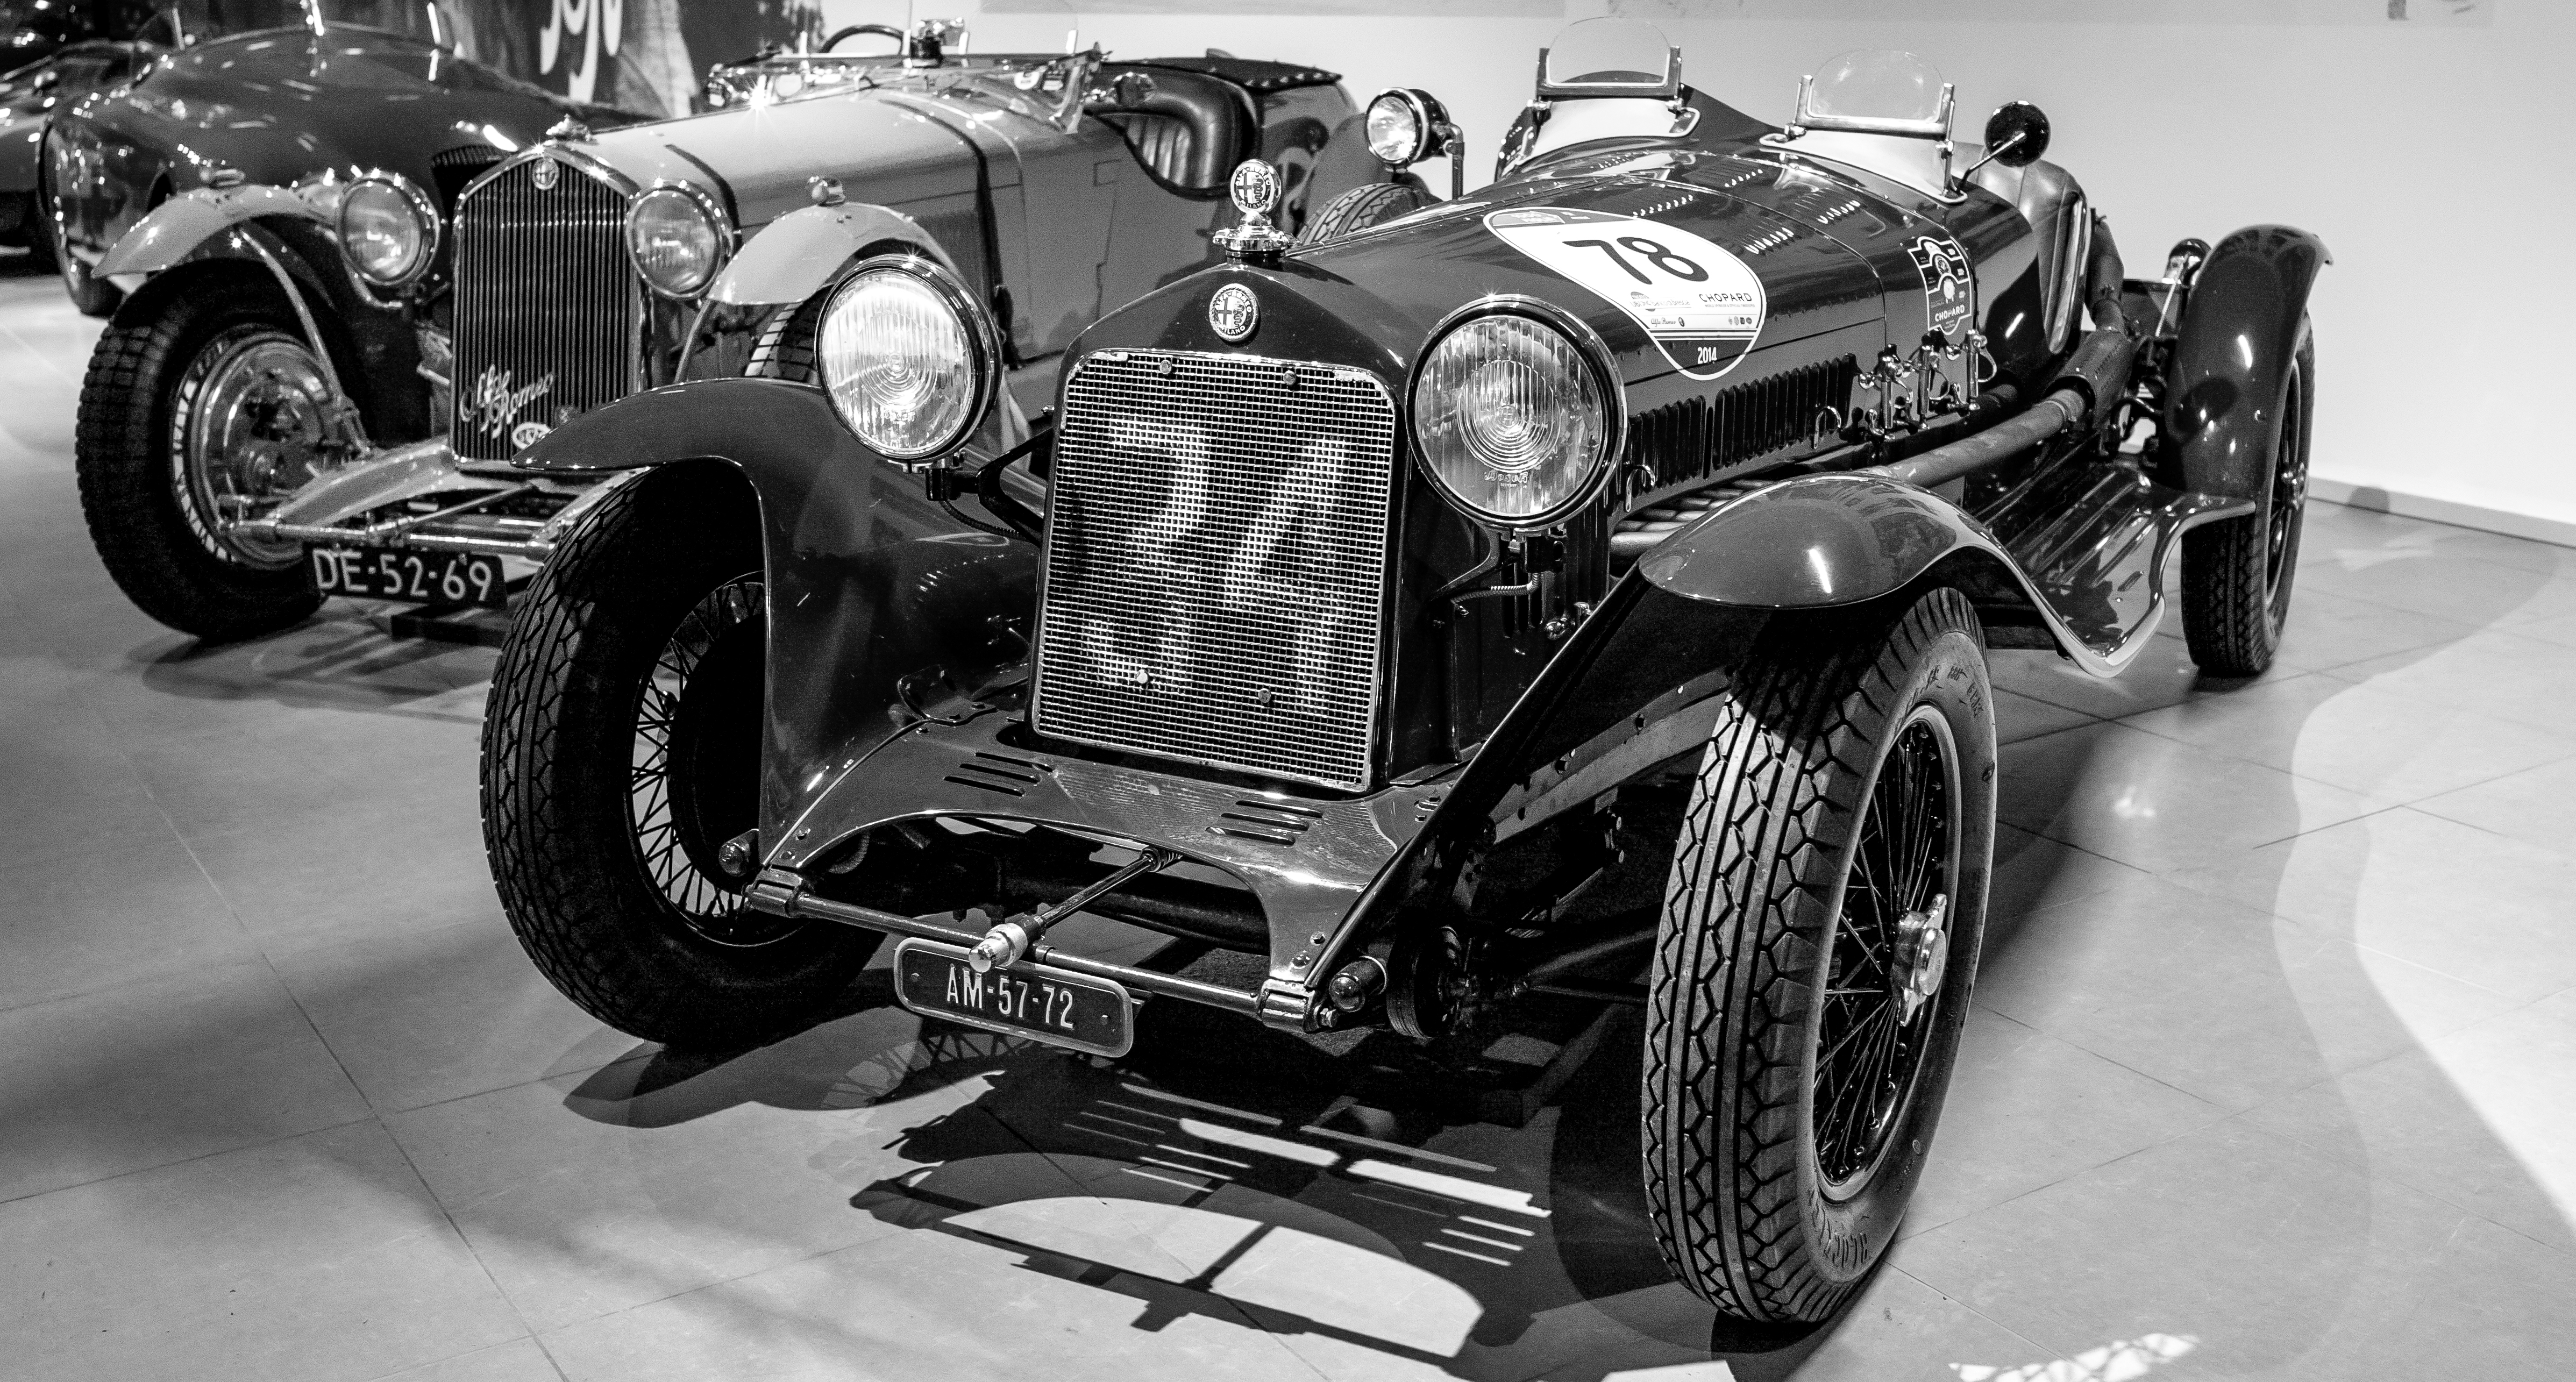
black and white, sport, car, automobile, vehicle, museum, monochrome, sports car, motor vehicle, vintage car, race car, holland, hague, haag, netherlands, m, cars, dutch, engine, gran, racing, 28, le, class, roadster, 1933, leica, 240, summicron, louwman, 1931, ic, mans, alfa, romeo, 6c, touring, racer, 8c, antique car, land vehicle, monochrome photography, touring car, automobile make, automotive design, luxury vehicle